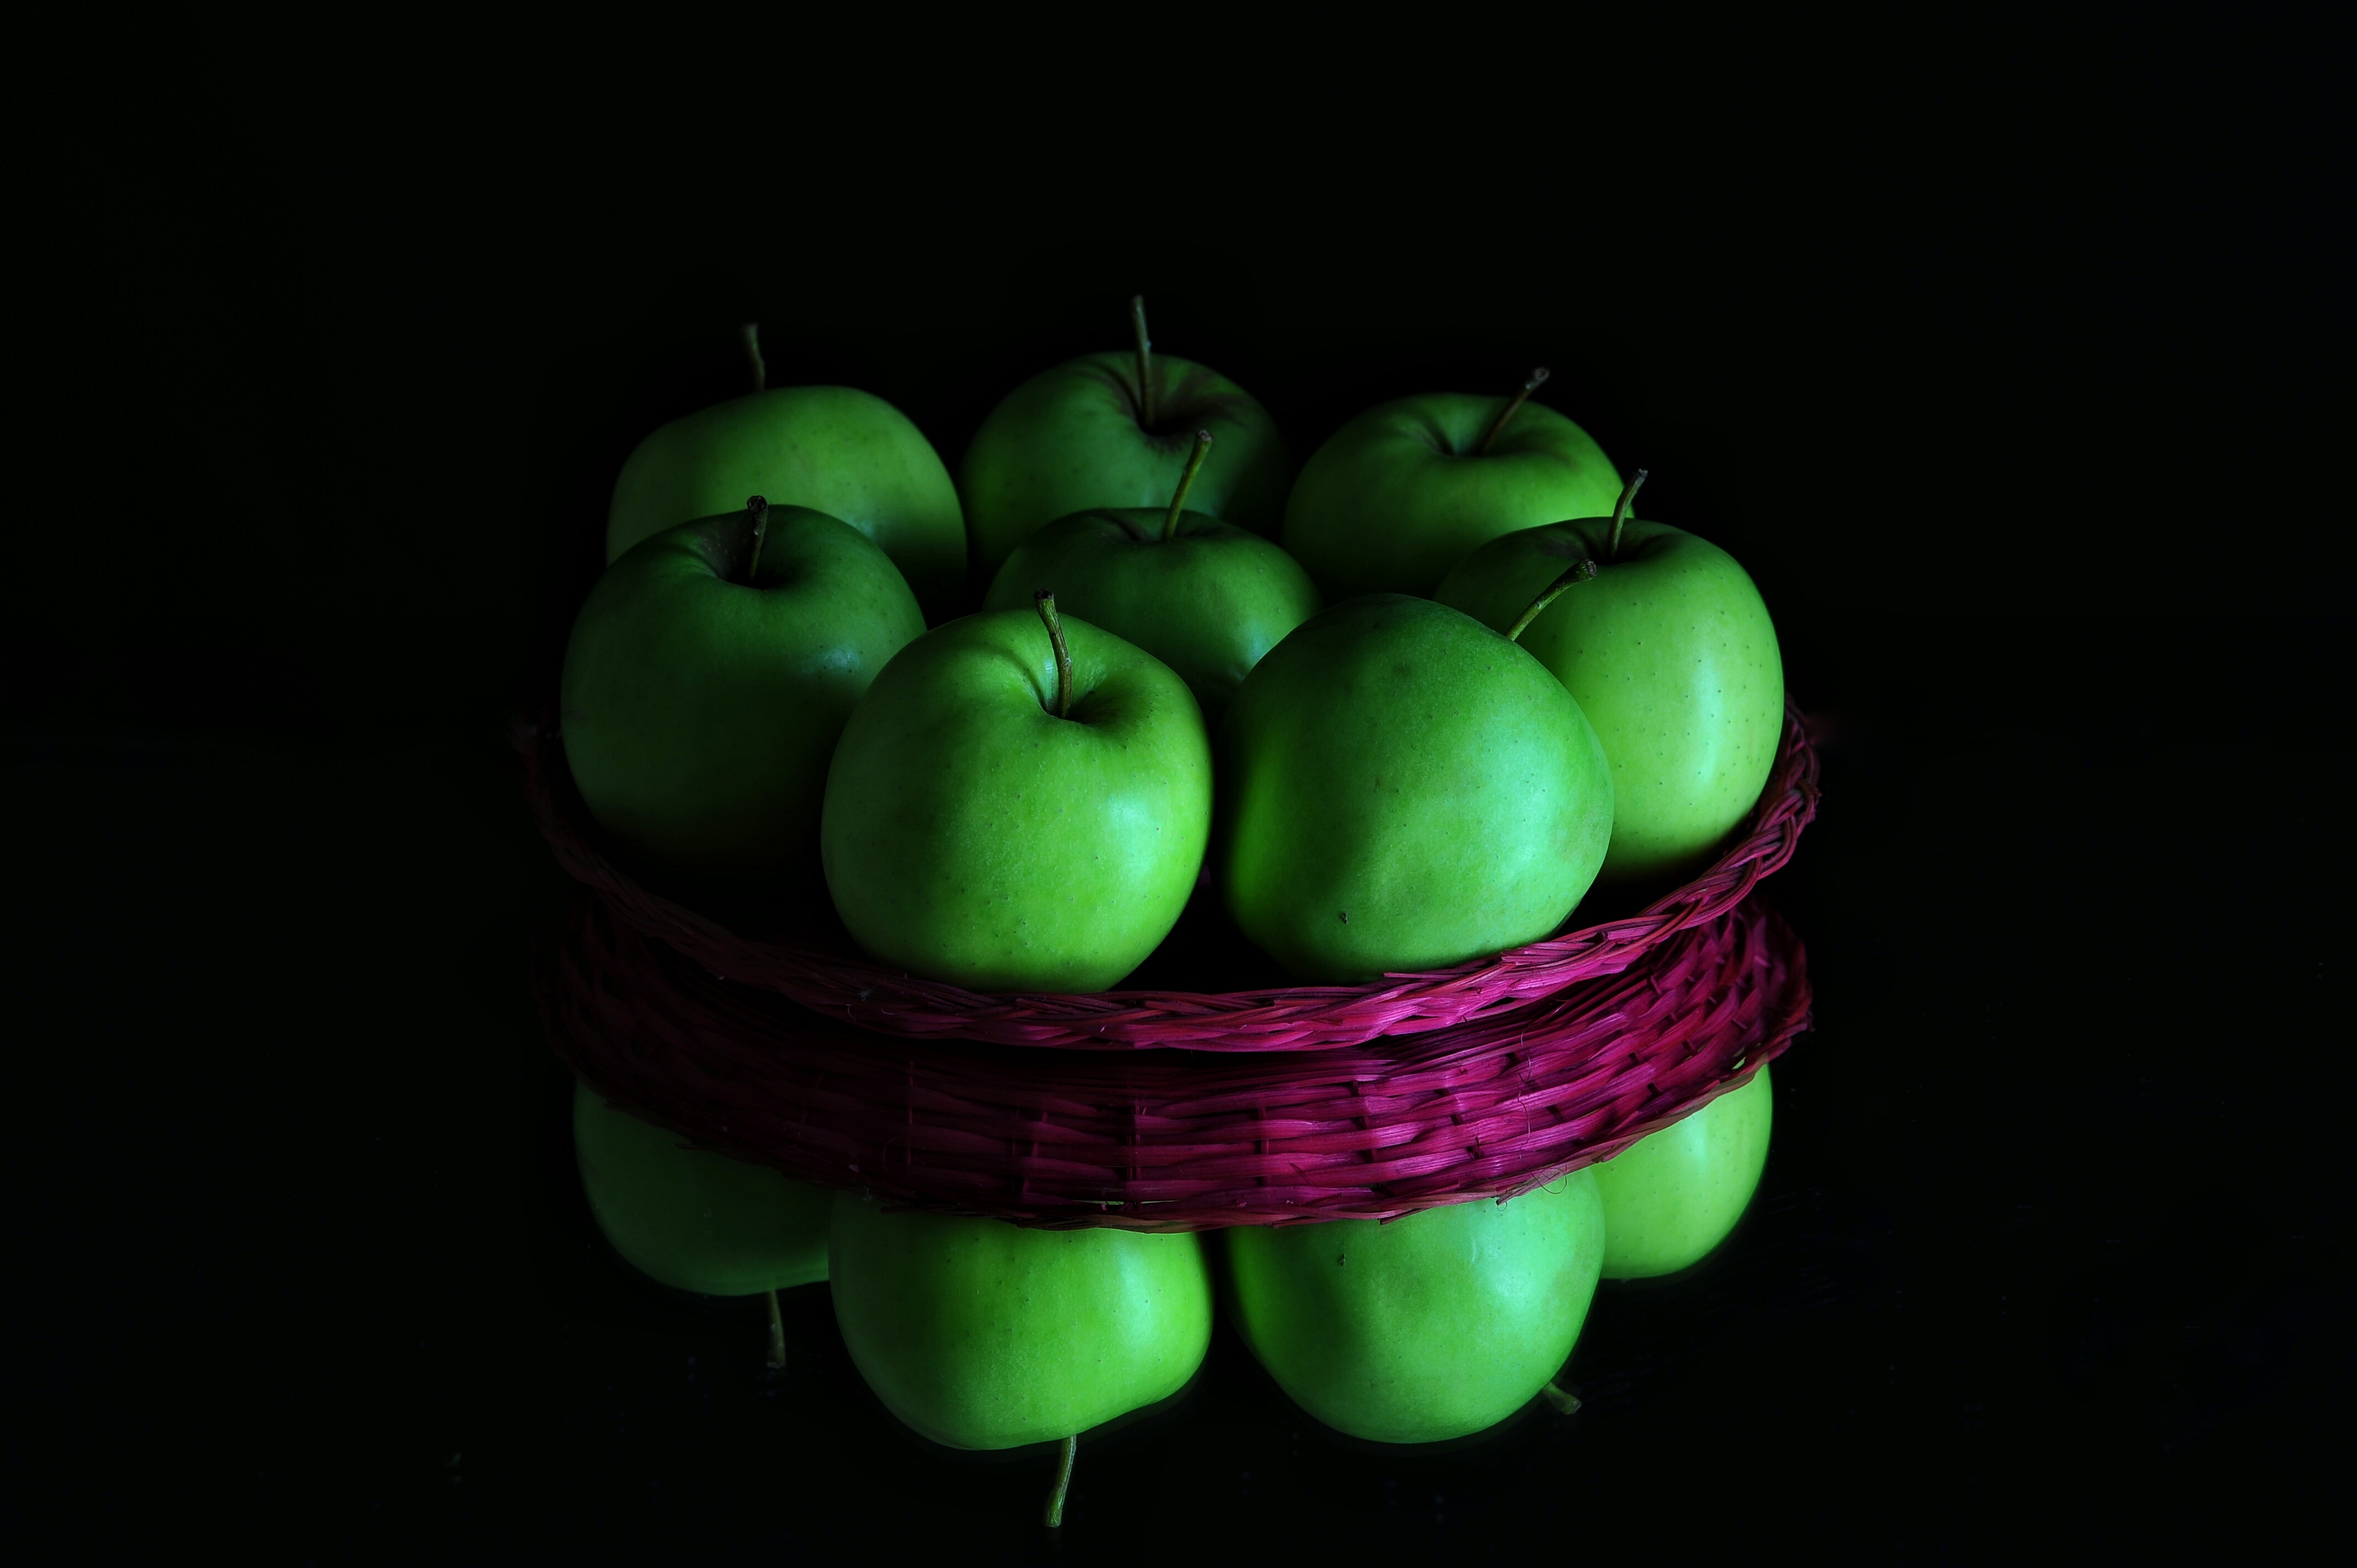
apple, plant, fruit, flower, food, green, produce, basket, still life, tray, painting, apples, liqueur, macro photography, flowering plant, rose family, still life photography, granny smith, computer wallpaper, land plant